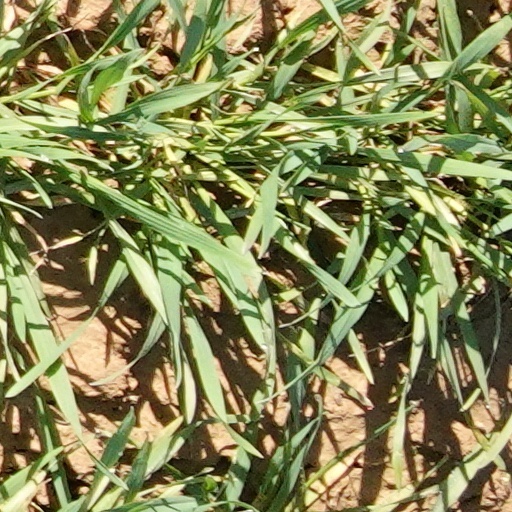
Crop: wheat